Suzanne Bump

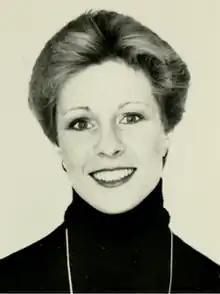
Portrait of Bump, circa 1987

She started her career off as a legislative aide. From 1985 to 1993 she was the state representative for the 5th Norfolk district, She served on the Commerce and Labor Committee, and she spent two years as Chairman of that Committee. From 2007 to 2009 she was secretary of labor in the administration of Governor Deval Patrick.